Chow-chow (food)

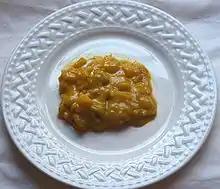
Chow-chow

Chow-chow (also spelled chowchow or chow chow) is a pickled dish popular in North America whose origins are unclear. Some suggest an origin from the American South, while other sources suggest it originated in Canada and was brought south by the Acadians who migrated to the American South after being expelled from the Maritimes in the mid-1700s; another theory is that it originated from Chinese railway workers.